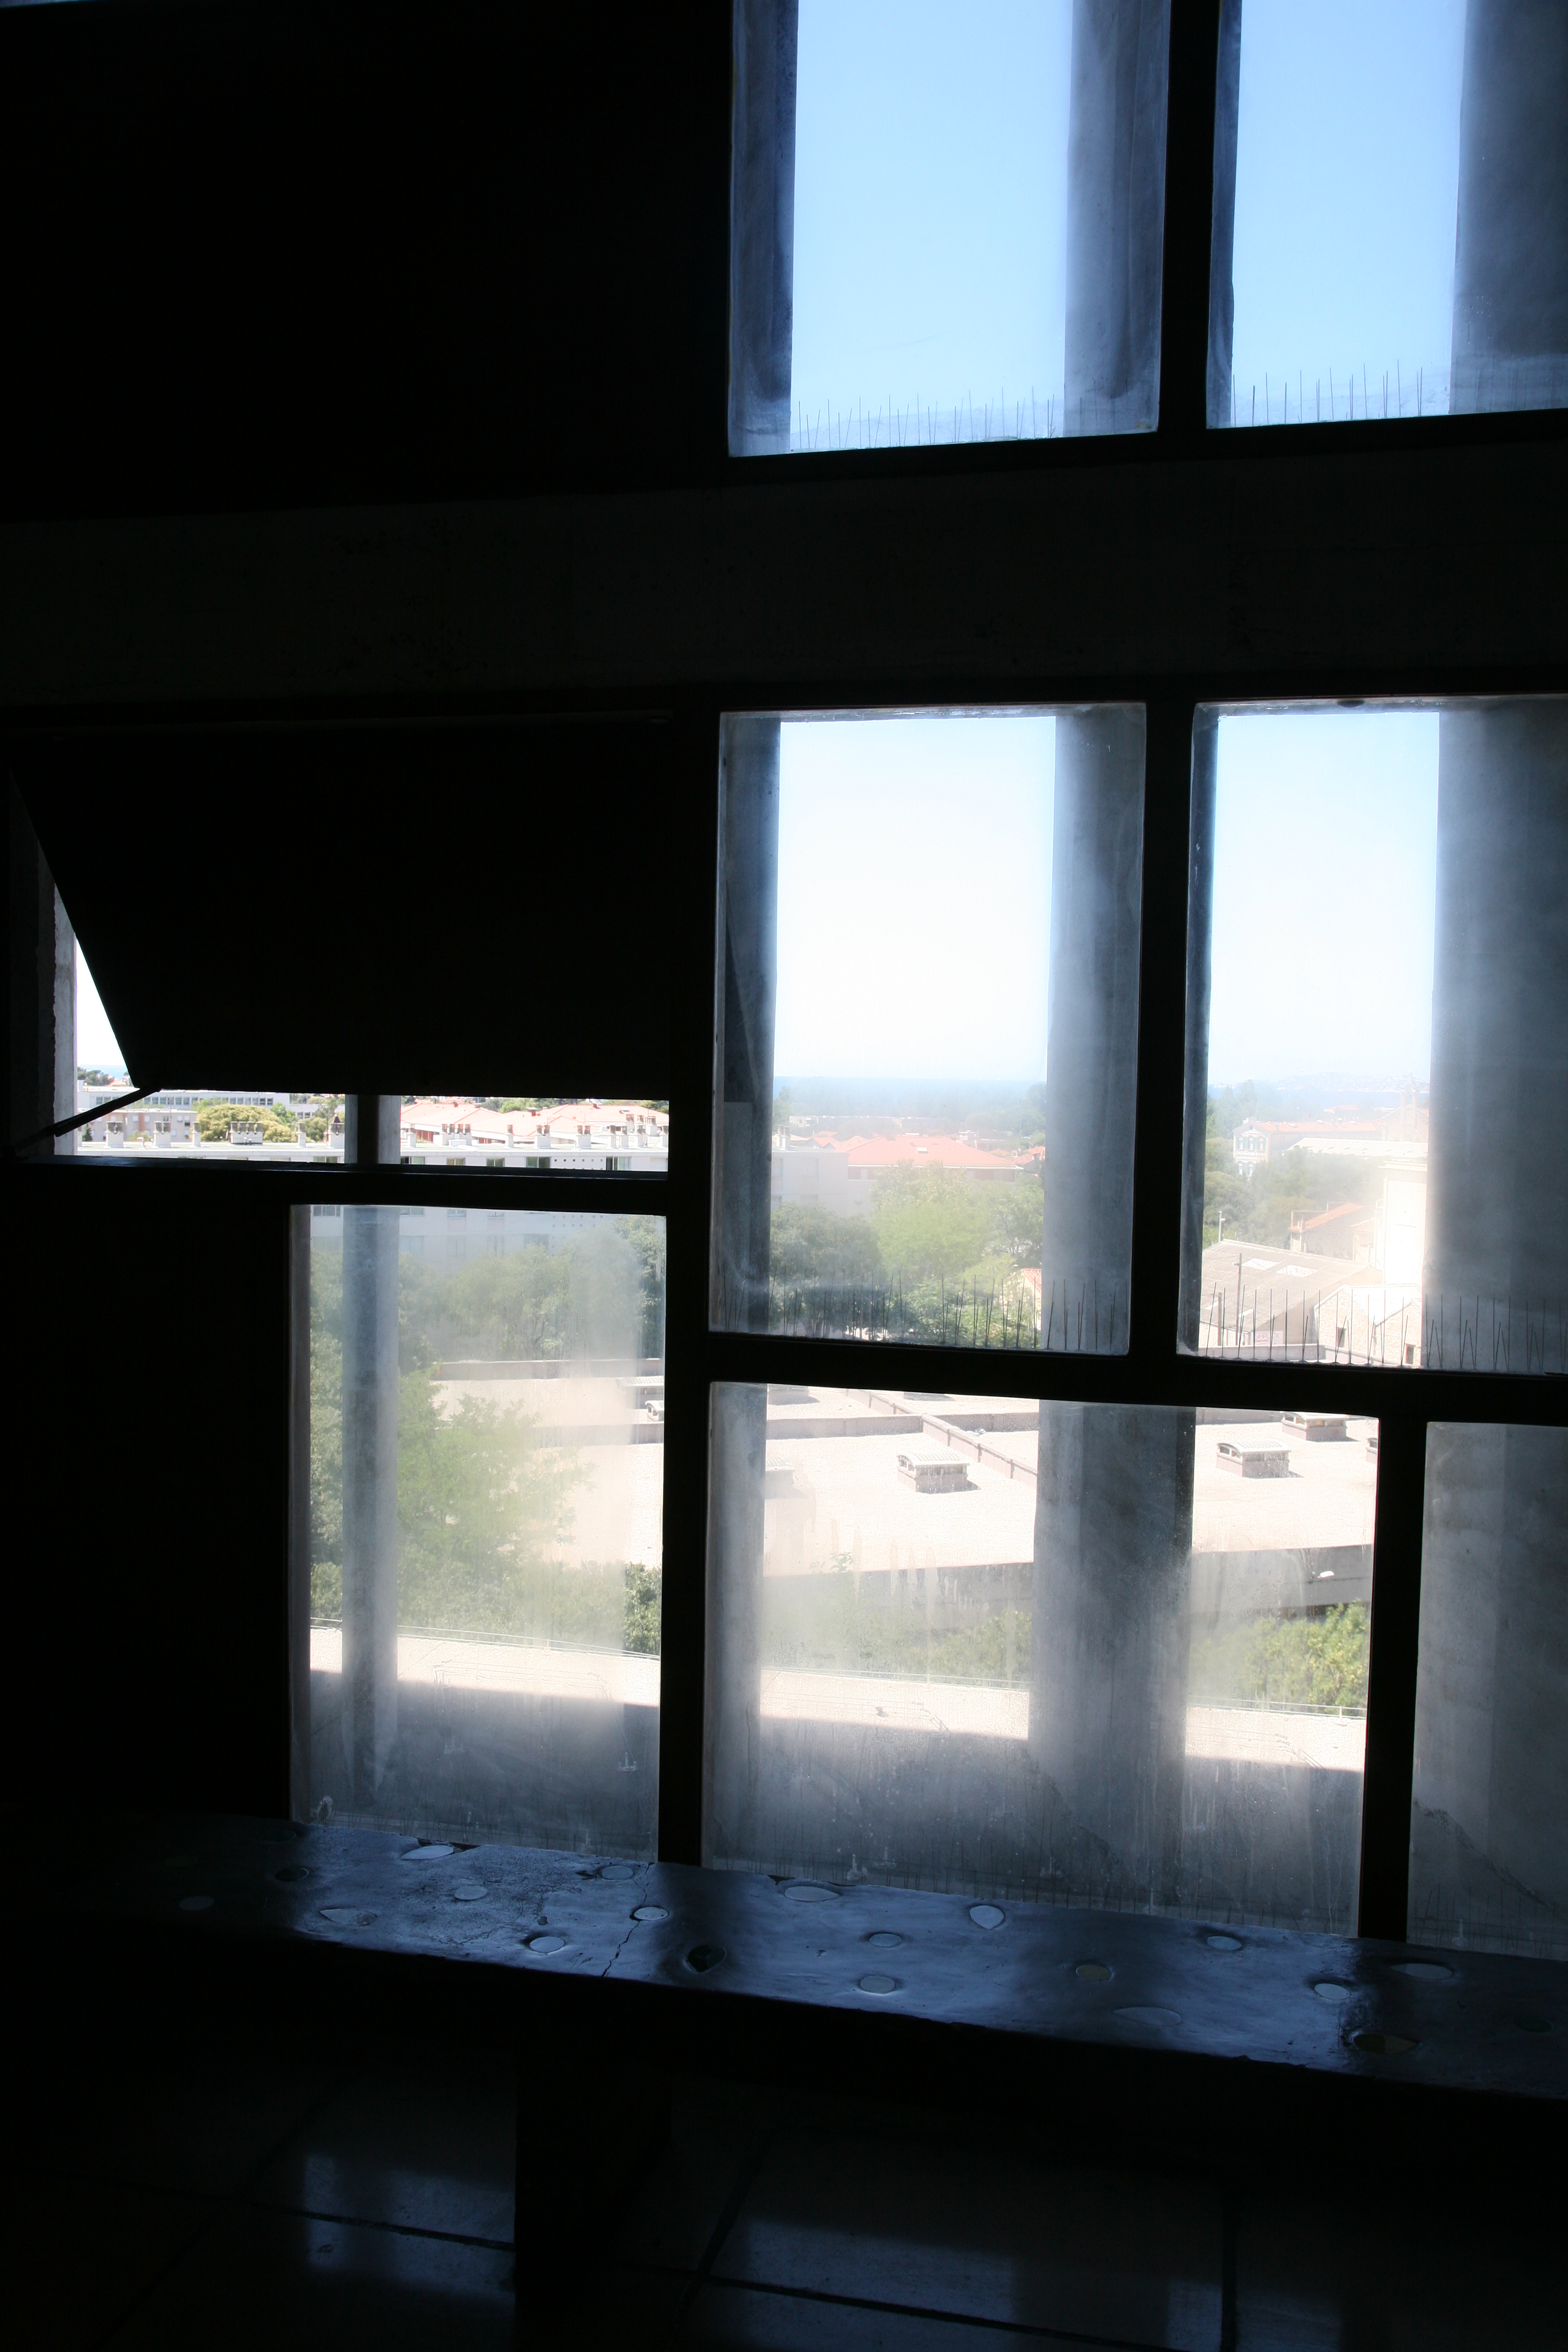
light, architecture, white, house, window, glass, reflection, darkness, blue, lighting, interior design, symmetry, batiment, cit, collectif, marseille, shape, bouchesdurhone, marseilles, lecorbusier, radieuse, cit radieuse, daylighting, window covering